Adam Bandt

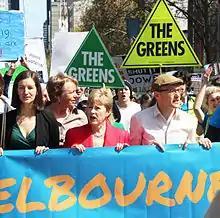
Bandt, Ellen Sandell, Janet Rice, and Christine Milne marching at People's Climate March in Melbourne 2014

In the 2013 federal election, Bandt was re-elected to the seat of Melbourne, despite an overall decrease in the Greens' vote and Liberal Party directing preferences to Labor ahead of The Greens. Bandt retained the seat with a 42.6% primary and 55.2% two-party-preferred vote, with his two-candidate majority almost untouched. Bandt sat on Christine Milne's frontbench.